Paul Barrett

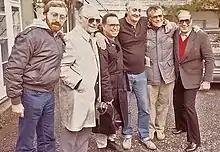
Barrett pictured with Bill Haley's Original Comets during 1980 UK filming of "Blue Suede Shoes"

Ever since first managing Shakin' Stevens in 1969, Barrett continued to be a professional agent, manager and promoter of 1950s style rock and roll artists including Charlie Gracie, Wee Willie Harris, Bill Haley's original Comets, the Jets, Matchbox, Crazy Cavan and the Rhythm Rockers, Linda Gail Lewis (sister of all time rock great Jerry Lee Lewis) and The Class of '58. He has promoted and organised weekend long rock and roll themed events and major concerts all over the UK and on mainland Europe. "Paul Barrett Rock and Roll Enterprises" is now recognised as the principal agency for the genre.